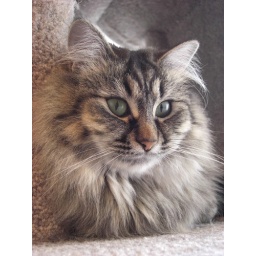
Danya upon the cat tree